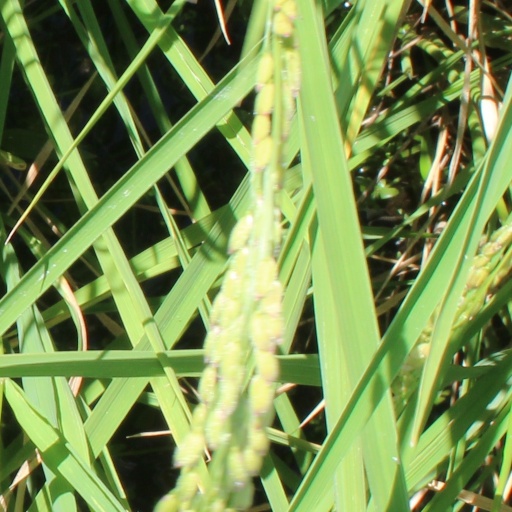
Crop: rice